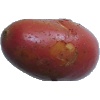
Label: Potato Red Washed 1